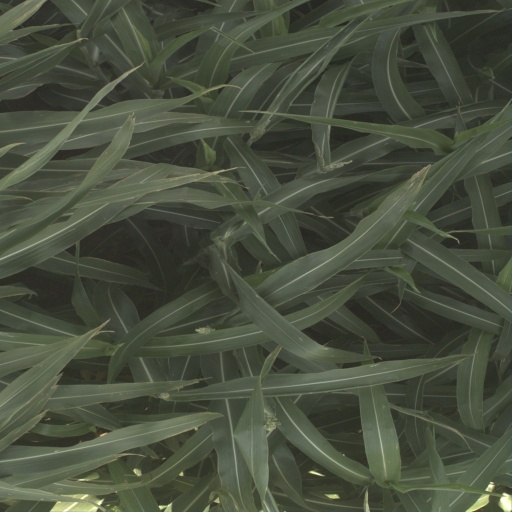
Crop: sorghum